Human uses of birds

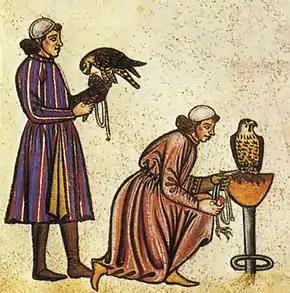
Detail of two falconers from the Medieval "De arte venandi cum avibus",

Human uses of birds have, for thousands of years, included both economic uses such as food, and symbolic uses such as art, music, and religion.